Airbus Mobile

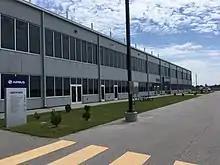
Office Building at Airbus Mobile in July 2018.

The Airbus U.S. Manufacturing Facility is an assembly site for Airbus's Commercial Airplanes division, located at the Mobile Aeroplex at Brookley in Mobile, Alabama, United States. The plant is an assembly and delivery site for Airbus commercial aircraft in the United States and one of the largest employment centers in the state. The site is one of four final assembly and delivery points for the Airbus A320neo family and one of two final assembly and delivery points for the Airbus A220.